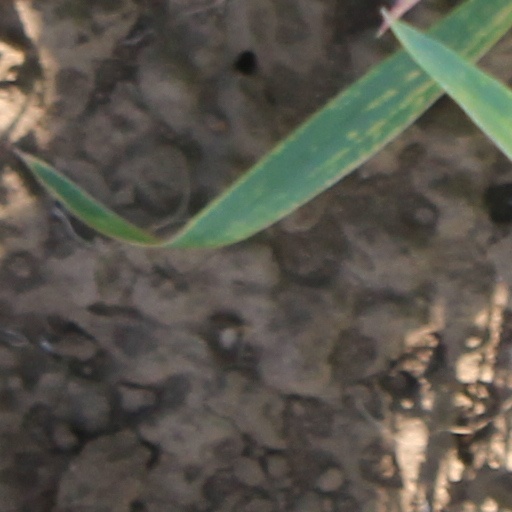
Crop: wheat